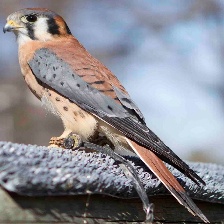
Species: AMERICAN KESTREL
Scientific name: FALCO SPARVERIUS